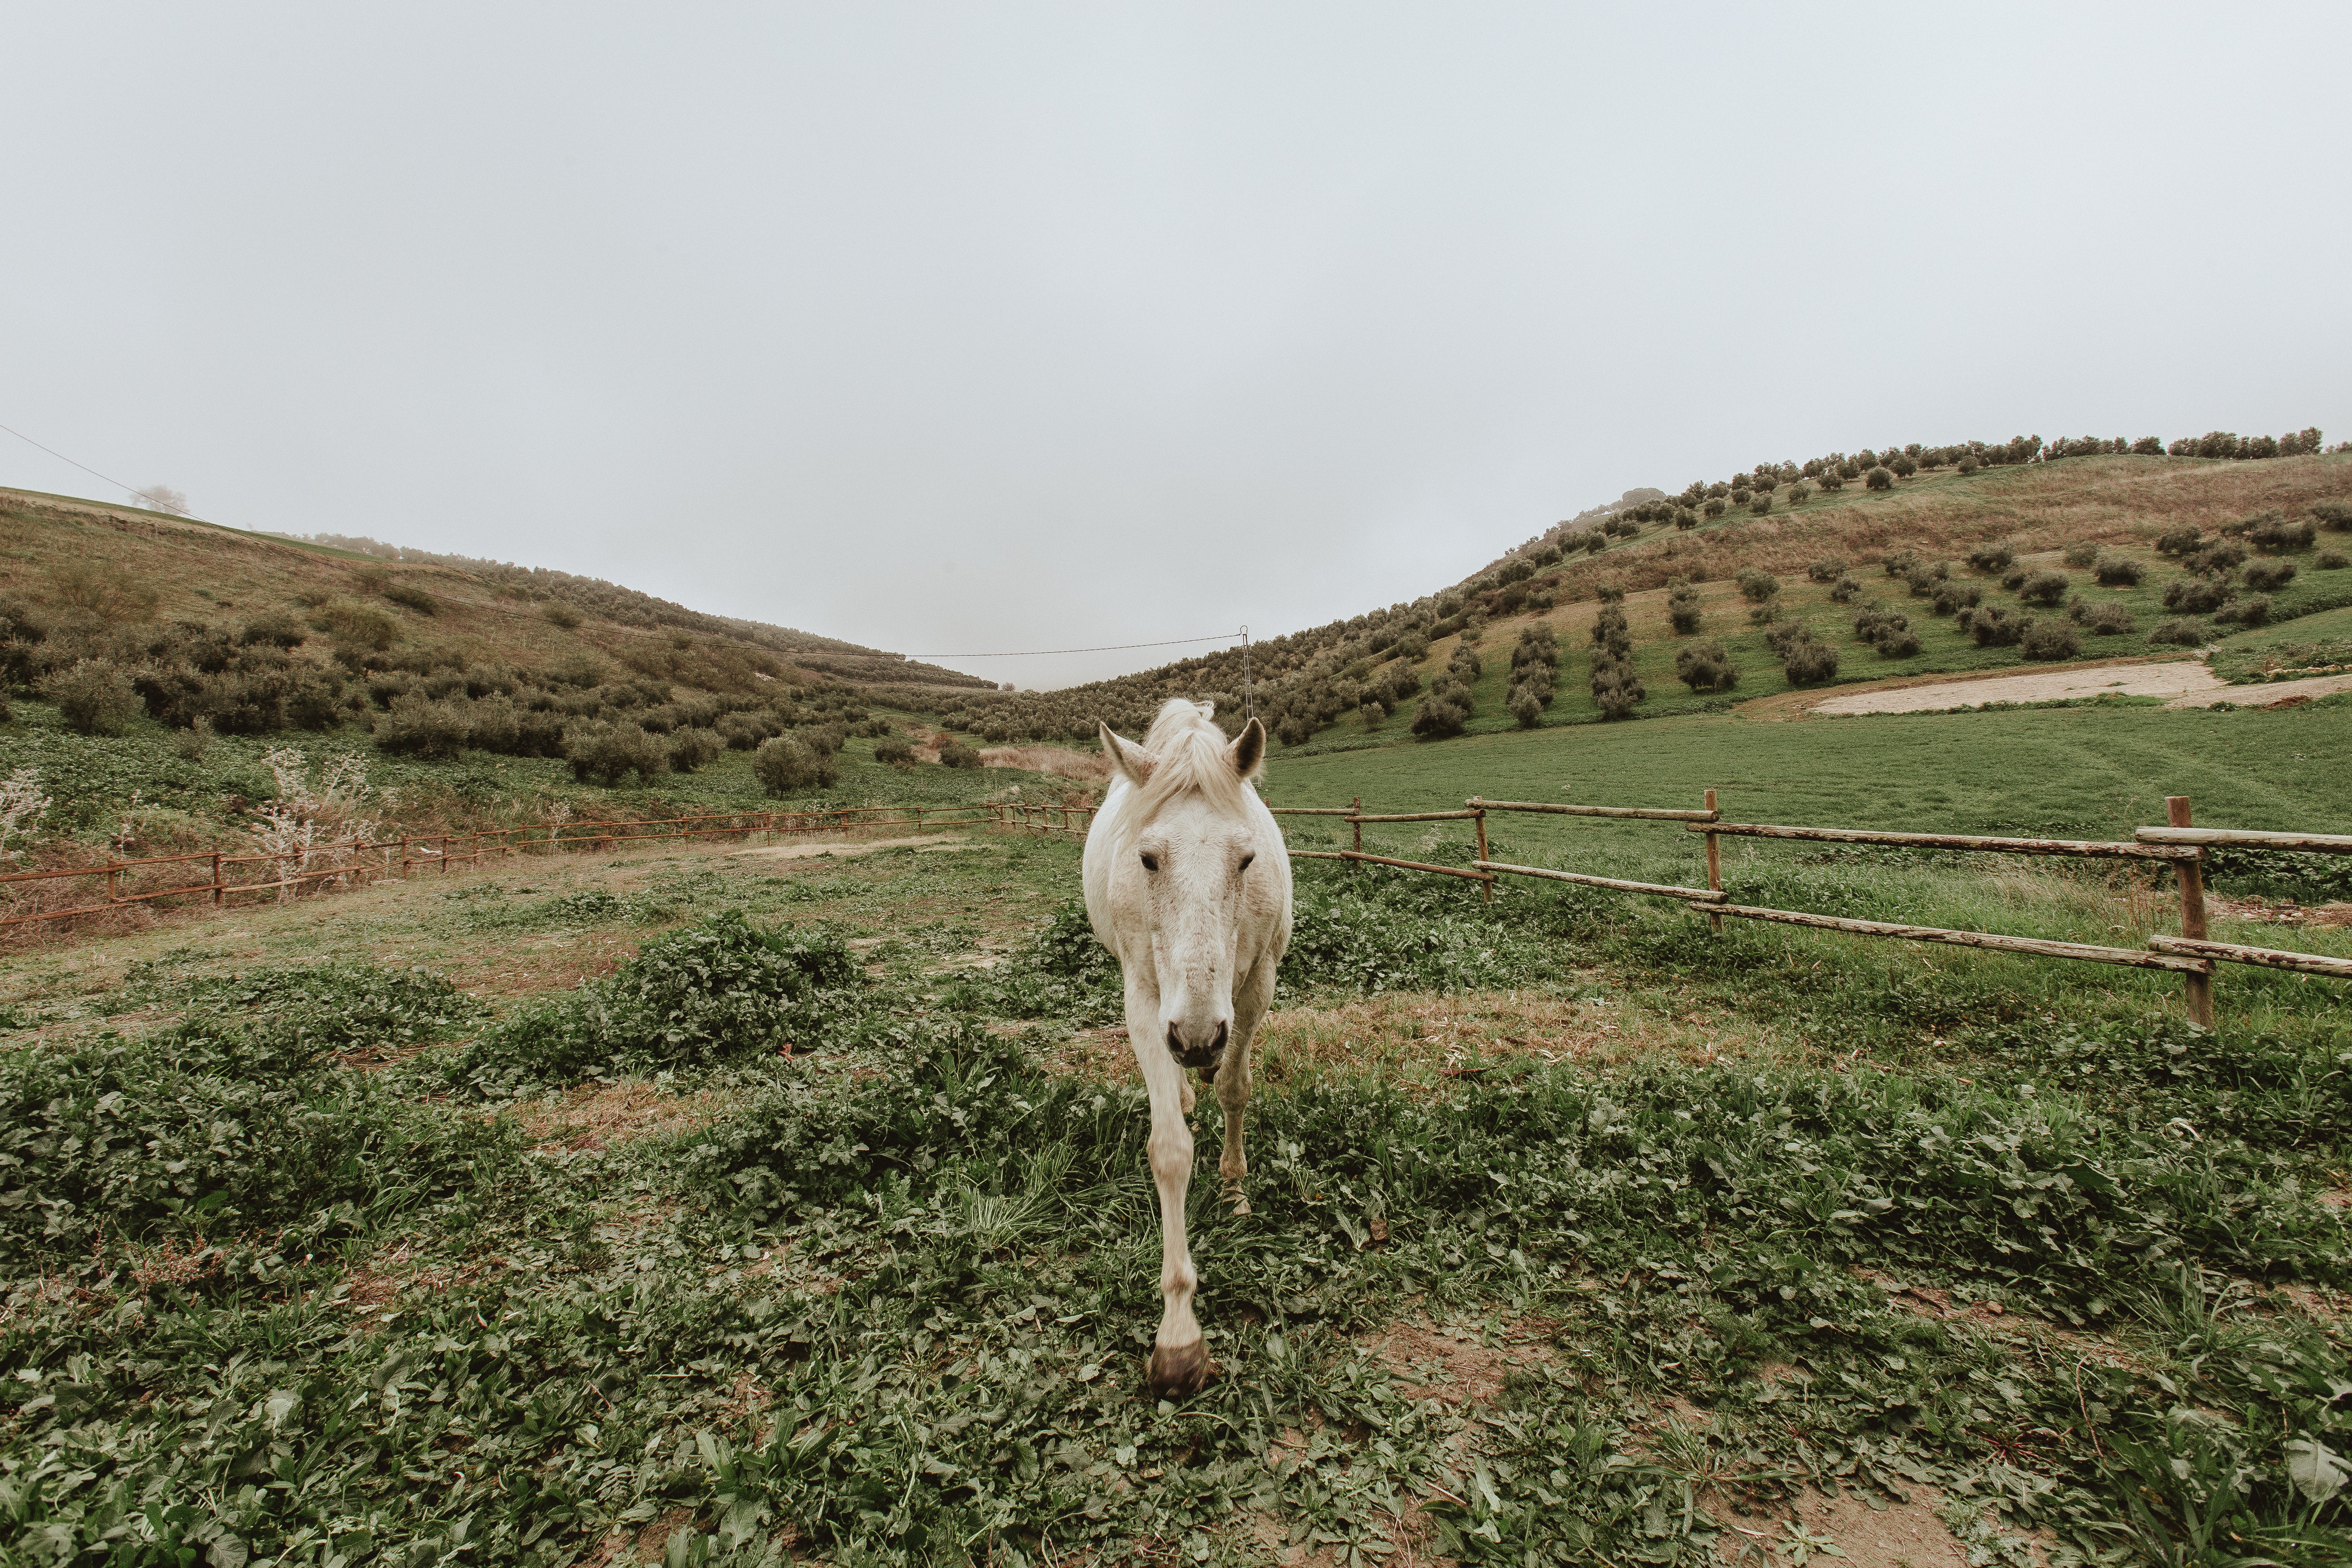
pasture, canidae, dog, hill, grassland, wildlife, greyhound, rural area, highland, sporting group, landscape, fell, mountain, fawn, whippet, bovine, lurcher, road, farm, galgo espa ol, carnivore, meadow